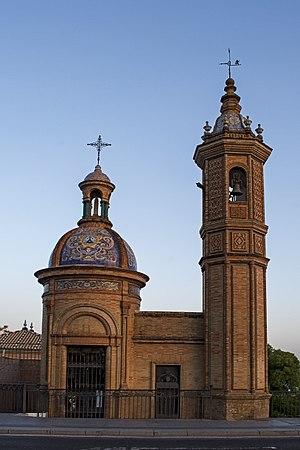
La chapelle du Carmel, ou chapelle de la Vierge du Carmel, est une petite chapelle de Séville, en Andalousie.